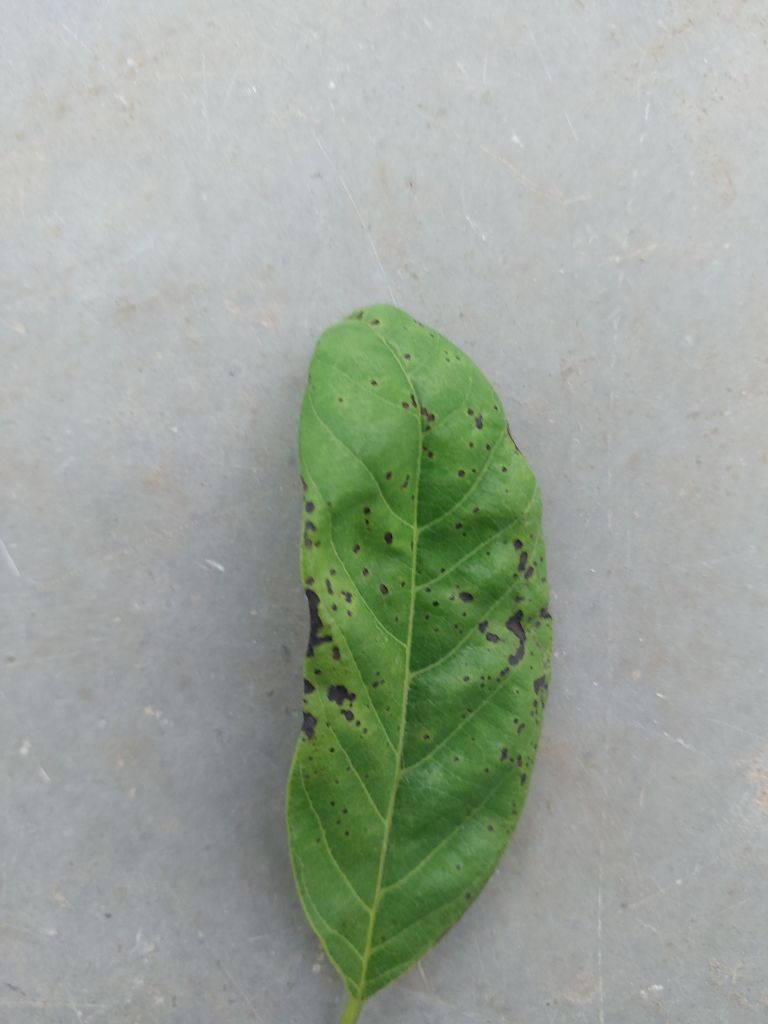
Disease label: Leaf spot on Leaves